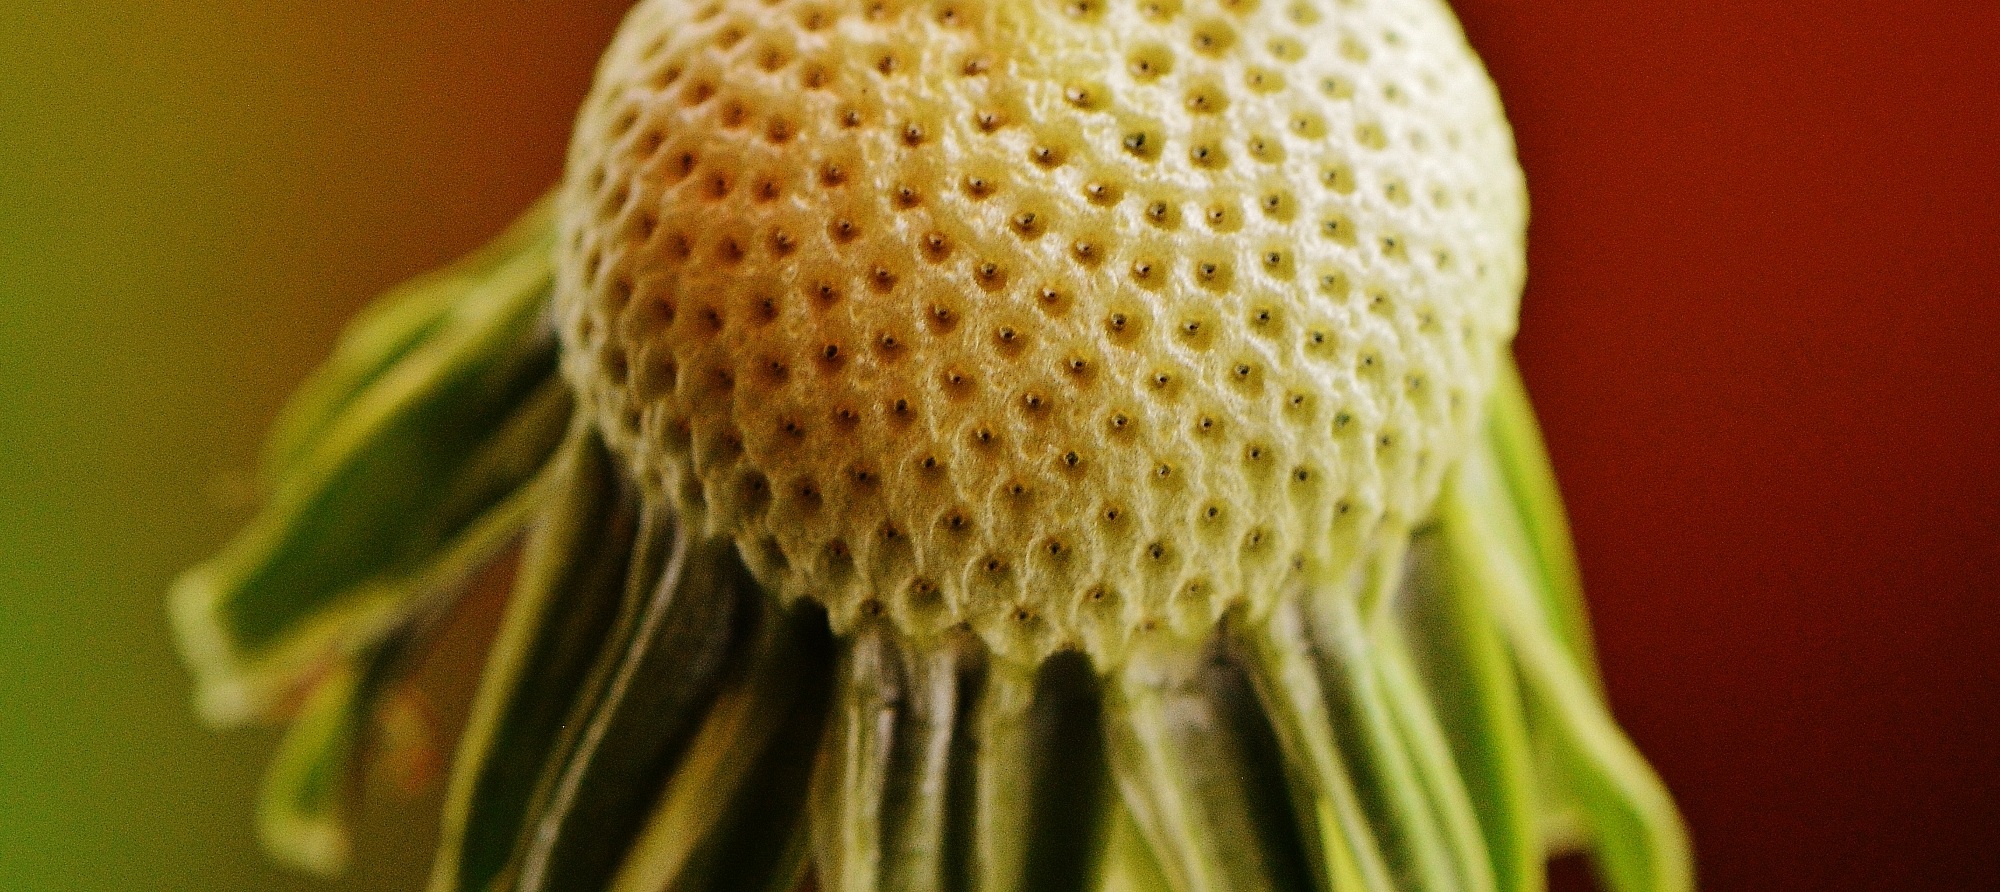
nature, plant, photography, dandelion, flower, pollen, green, produce, botany, yellow, close, flora, wild flower, close up, pointed flower, macro photography, flowering plant, plant stem, land plant